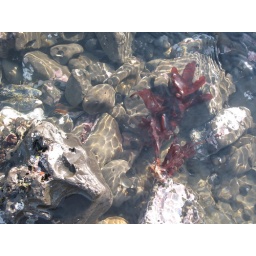
red seaweed under water